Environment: real
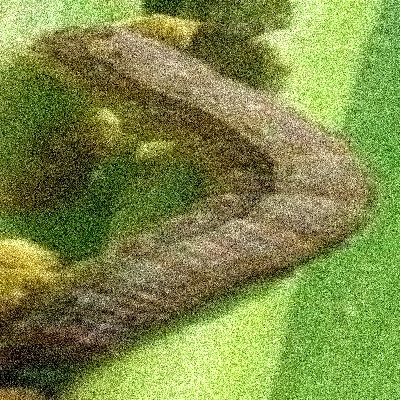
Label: fall_armyworm